Hans-Joachim Stuck

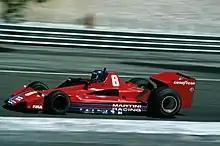
Stuck driving the Brabham BT45B at the 1977 French Grand Prix at Dijon-Prenois.

After some success in Formula 2 with a March-BMW, he also entered F1 with March. Overall, Stuck participated in 81 Grands Prix, debuting on 13 January 1974. He achieved two podiums and scored 29 championship points. Incidentally, Stuck was the first driver be born after the inaugural Grand Prix in 1950. Stuck was quite successful at Brabham-Alfa in 1977, leading the 1977 United States Grand Prix at Watkins Glen in the rain, but was replaced by Niki Lauda in 1978. Stuck missed an opportunity to join Williams F1 just before this team became successful.